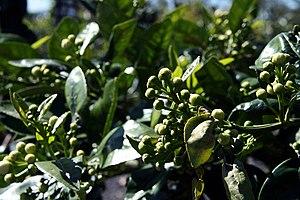
abondance des boutons floraux su Floraison C paradisi année on year 2020
En arboriculture fruitière, l'alternance ou alternance biennale, parfois en français saisonnement, est un phénomène cyclique bisannuel affectant de nombreux arbres fruitiers qui voit se succéder une année avec une forte production de fruits à une année avec peu, voire aucun fruit. Les nombreux fruits des années à forte production sont petits, en revanche l'année suivante les fruits sont gros et clairsemés, et il a été montré que la qualité nutritionnelle du fruit en est affectée.